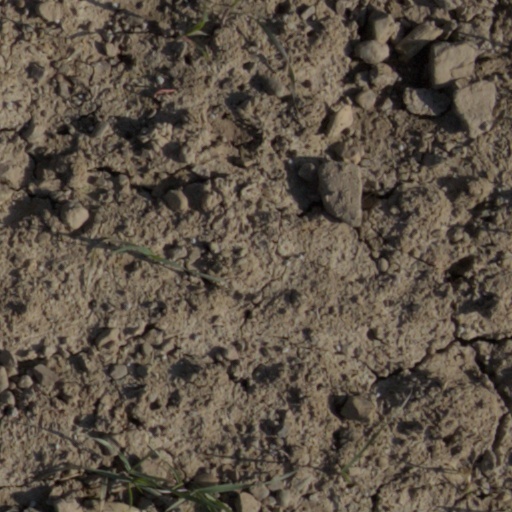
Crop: wheat